Fisher Ames

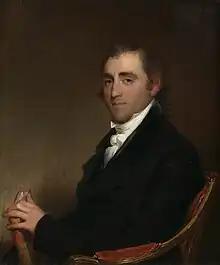
portrait by Gilbert Stuart

Fisher Ames (April 9, 1758 – July 4, 1808) was a Representative in the United States Congress from the 1st Congressional District of Massachusetts. He became conspicuous in promoting the new Constitution during his state's ratifying convention, which propelled him to election to the United States Congress for four terms concurrent with the Washington Administration. In this role, he was an important leader of the Federalist Party in the House of Representatives and soon became famous for his powerful skill as an orator. Ames was on the committee that inaugurated President Washington, he framed the final accepted wording in the First Amendment regarding freedom of religion in 1789 and fought many key legislative battles successfully for the Federalists in Congress. In his day, his greatest performance was a defense of the Jay Treaty in 1796, which secured enough votes to pass the appropriation for the treaty. Ames's Jay Treaty oration was known for decades afterward and set a standard for later statesman in debate and oratory to follow well into the 19th Century. Ames left Congress in 1797, due to declining health, and continued to be a Federalist essayist for a decade after his Congressional career. Ames died on July 4th, 1808, at the age of fifty; making him the first of three Founding Fathers who died on July 4th - along with Thomas Jefferson and John Adams - who both died in 1826.